Sierra de Luna

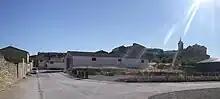
View of the town

Sierra de Luna is a municipality located in the province of Zaragoza, Aragon, Spain. According to the 2004 census (INE), the municipality has a population of 269 inhabitants.